Retezat Mountains

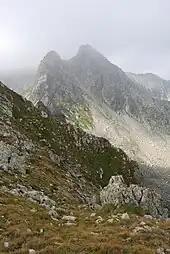
Judele Peak seen from the Retezat Peak, across the Gemenele–Tău Negru Reservation

The southern approaches to the Retezat Mountains extend from the Jiu Valley city of Vulcan on the east end of the valley to Câmpușel on the west end of the valley. Although there are several points of entry into the Retezat Mountains from the towns of Vulcan, Lupeni, Uricani, Câmpul lui Neag, and points in between, direct access to the National Park begins in the Cheile Buții area (approximately west of Petroșani) and extends west to Câmpușel.